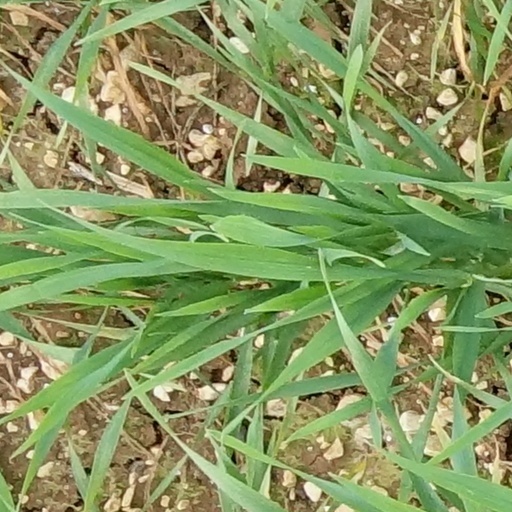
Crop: wheat